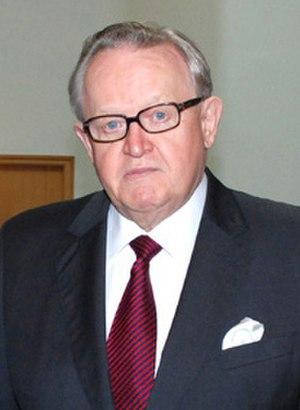
Le président de la République de Finlande est le chef de l'État finlandais depuis sa création, ainsi qu'il est disposé dans l'acte constitutif de 1919. Il exerce, d'après la Constitution de Finlande, le pouvoir exécutif qu'il partage avec le gouvernement. Son mandat présidentiel a une durée de six ans. Depuis 1991, son mandat n'est renouvelable qu'une seule fois, et depuis 1994, il est élu directement par le peuple au suffrage universel direct. Afin d'être élu, un candidat à la présidence de la République doit être né de citoyenneté finlandaise et avoir vu le jour en Finlande.
Le prix Nobel de la paix récompense « la personnalité ou la communauté ayant le plus ou le mieux contribué au rapprochement des peuples, à la suppression ou à la réduction des armées permanentes, à la réunion et à la propagation des progrès pour la paix » selon les volontés, définies par le testament, d'Alfred Nobel. Cela comprend la lutte pour la paix, les droits de l'homme, l'aide humanitaire et la liberté.
L'élection présidentielle finlandaise de 1994 s'est tenue les 16 janvier 1994 et 6 février 1994 et a vu l'élection de Martti Ahtisaari au poste de président de la Finlande pour un mandat de six ans. Il a battu Elisabeth Rehn, représentante du Parti Populaire Suédois au second tour.